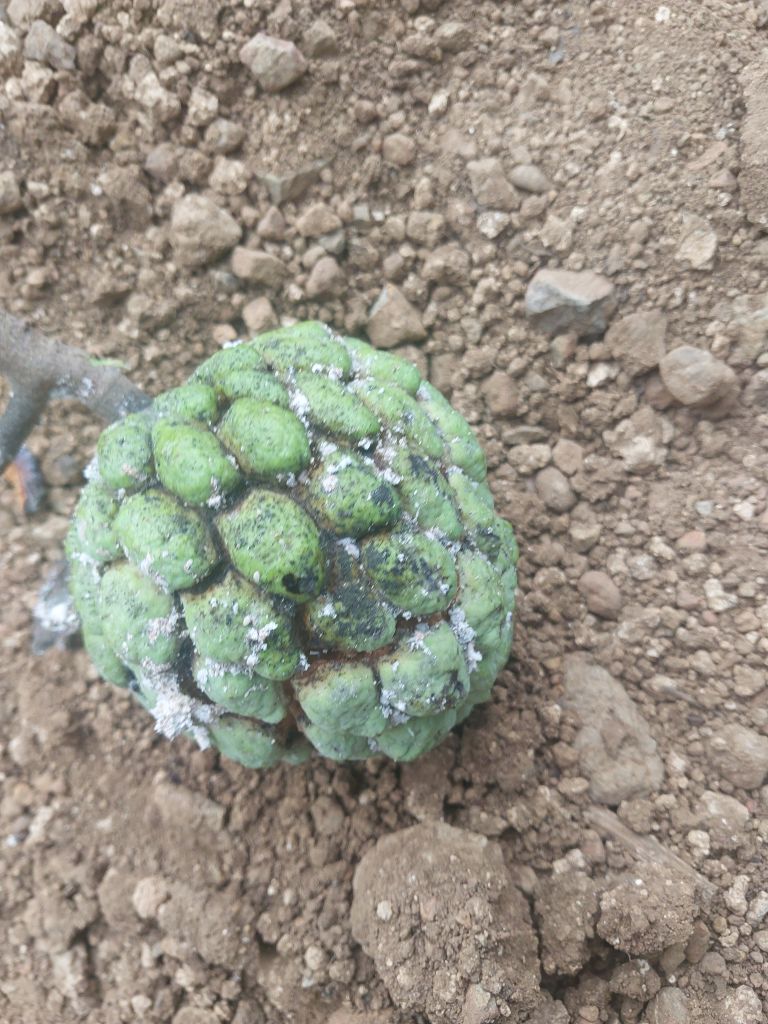
Disease label: Leaf spot on fruit